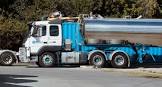
Vehicle type: Cars